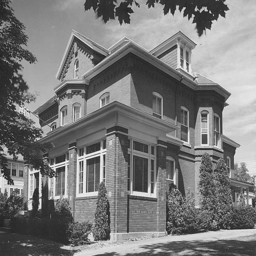
things are a lot different here , too .